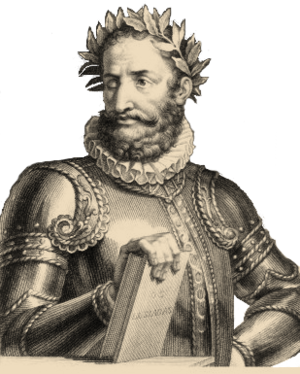
Le Portugal, en forme longue la République portugaise, en portugais : República Portuguesa, est un pays d'Europe du Sud, membre de l'Union européenne, situé dans l'Ouest de la péninsule Ibérique. Délimité au nord et à l'est par l'Espagne puis au sud et à l'ouest par l'océan Atlantique, il est le pays le plus occidental de l'Europe continentale. Il comprend également les archipels des Açores et de Madère, deux régions autonomes situées dans le nord de l'océan Atlantique, pour une superficie totale de 92 090 km². Membre fondateur de l'OTAN, le Portugal est étroitement lié politiquement et militairement avec l'ensemble des autres pays occidentaux. Il est également membre de l’OCDE, de l'ONU, du conseil de l'Europe et de l’espace Schengen et est l'un des pays fondateurs de la zone euro. Le Portugal entretient en outre d'importantes relations avec l'Espagne et la France, l'Allemagne, le Royaume-Uni et l'Italie, qui sont ses cinq plus importants partenaires commerciaux.